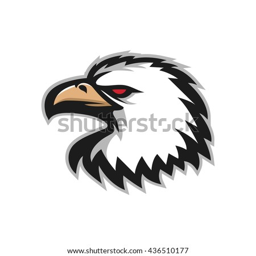
head of an eagle on white background